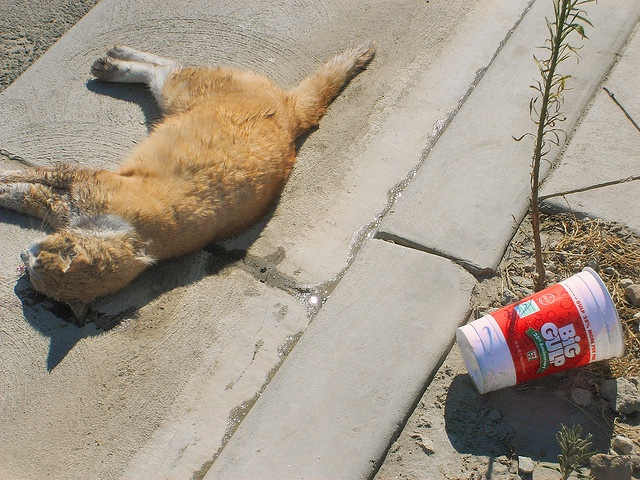
A dead orange cat laying in the gutter on the side of a road.
A cat sleeps on the side of the road.
a cat lying on the side of an asphalt street next to a sidewalk curb and a plastic drinking cup.
A possible dead orange cat laying on the side of the road.
a close up of a cat laying on the side of a road